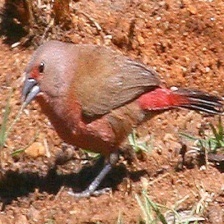
Species: AFRICAN FIREFINCH
Scientific name: LAGONOSTICTA RUBRICATA
ImageNet parent category: house_finch